Alyeska Resort

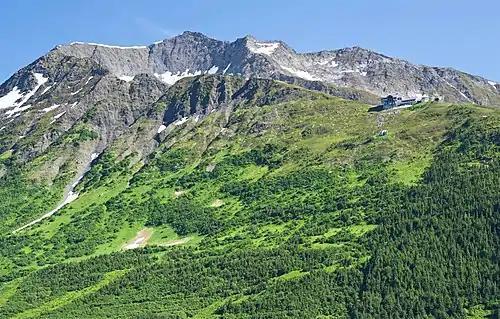
Mount Alyeska

Alyeska has a subarctic climate (Köppen: Dfc), with short but mild summers and long, snowy winters. Snowfall is extremely heavy, owing to the Aleutian Low, with an average year getting of snow at the base (elevation 250 feet above sea level) and an average exceeding at the top of the Glacier Bowl Express (GBX) chairlift. The record annual snowfall measured at the top of the GBX is during the 2000–01 season. Precipitation in general is heavy, but is considerably less from late spring to mid- summer. A freeze has been recorded for every month of the year.